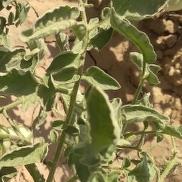
Crop: Tomato
Condition: virosis-d